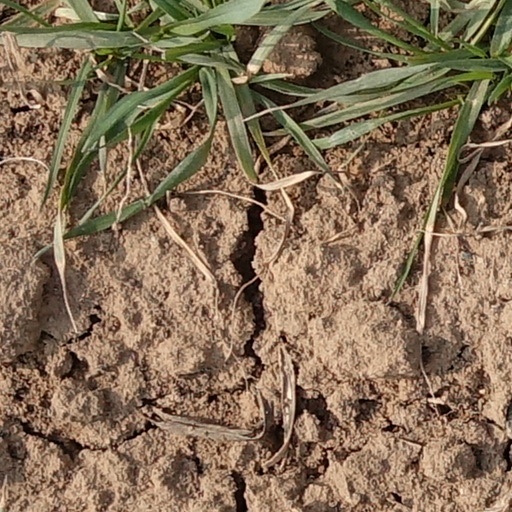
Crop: wheat